A.L. Monsohn Lithography

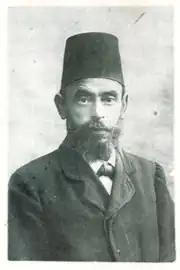
Abraham-Leib Monsohn in his fez as map-maker for the Ottomans in Jerusalem

The A.L. Monsohn Lithographic Press (Monzon Press, Monson Press, דפוס אבן א"ל מאנזאהן, דפוס מונזון) was established in Jerusalem in 1892 by Abraham-Leib (or Avrom-Leyb) Monsohn II (Jerusalem, c.1871-1930) and his brother Moshe-Mordechai (Meyshe-Mordkhe). Sponsored by members of the Hamburger family, the brothers had been sent to Frankfurt in 1890 to study lithography. Upon returning to Jerusalem in 1892 with a hand press, they established the A.L. Monsohn Lithographic Press in the Old City of Jerusalem. According to the Information Center for Israeli Art A.L. Monsohn "created complex decorations for documents and oriental calendars that combined the tradition of Jewish art with modern printing techniques such as photographic lithography, raised printing and gilding."